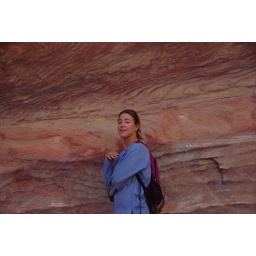
really cool rock wall with Jill contrasting in front